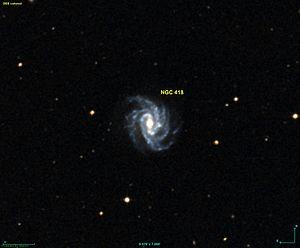
Image créée à l'aide du logiciel Aladin Sky Atlas du Centre de Données astronomiques de Strasbourg et des données de DSS (Digitized Sky Survey).